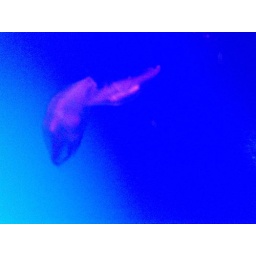
it's actually a jelly fish in deep blue sea